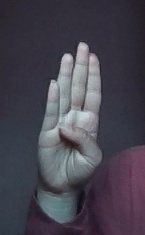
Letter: kaaf